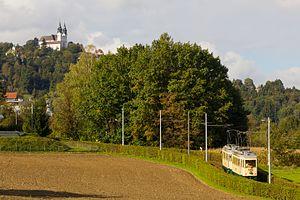
Linz, aussi connue en français sous le nom de Lintz, est une ville du nord-ouest de l'Autriche, capitale du Land de Haute-Autriche, sur le Danube. Avec 204 846 habitants en 2018, elle est la 3ᵉ ville la plus peuplée du pays.